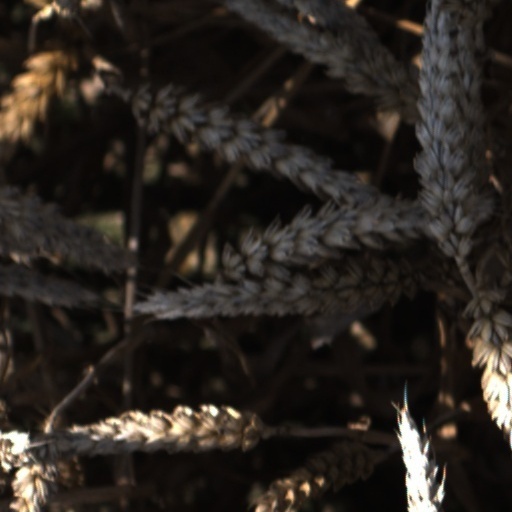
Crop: wheat